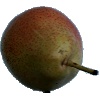
Label: pear_forelle